Crabronini

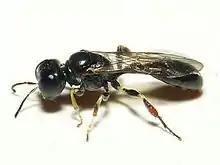
"Rhopalum coarctatum"

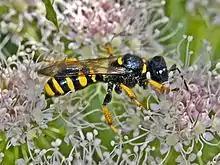
"Crabro cribrarius"

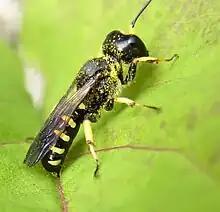
"Ectemnius maculosus" with pollen

Crabronini is a tribe of square-headed wasps in the family Crabronidae. There are 48 genera and over 1,500 described species in Crabronini. Wasps of this tribe are mostly small to very small wasps. Typical of this tribe are the forewings with a single submarginal cell, the lack of membranous metanotal and propodeal modifications, and (in most genera) a square-shaped head.